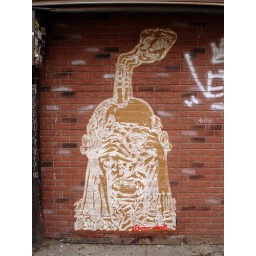
Cardboard relief print and fingerpainting on craft paper pasted on wall, by street artist ELBOW-TOE.